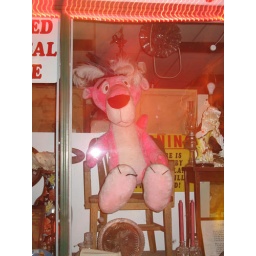
there's a shop in cincinnati that has a pink panther stuffed animal in the window too